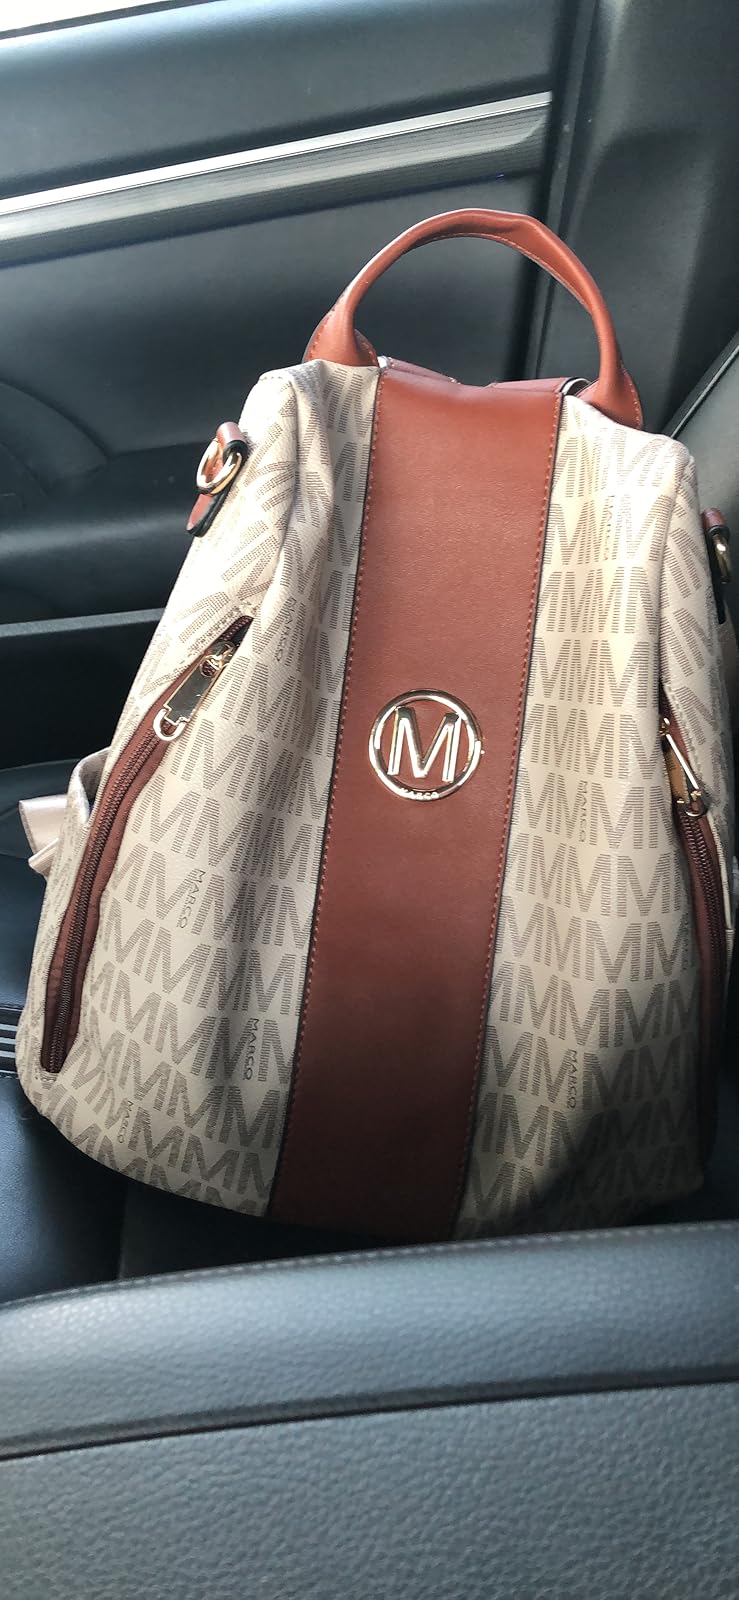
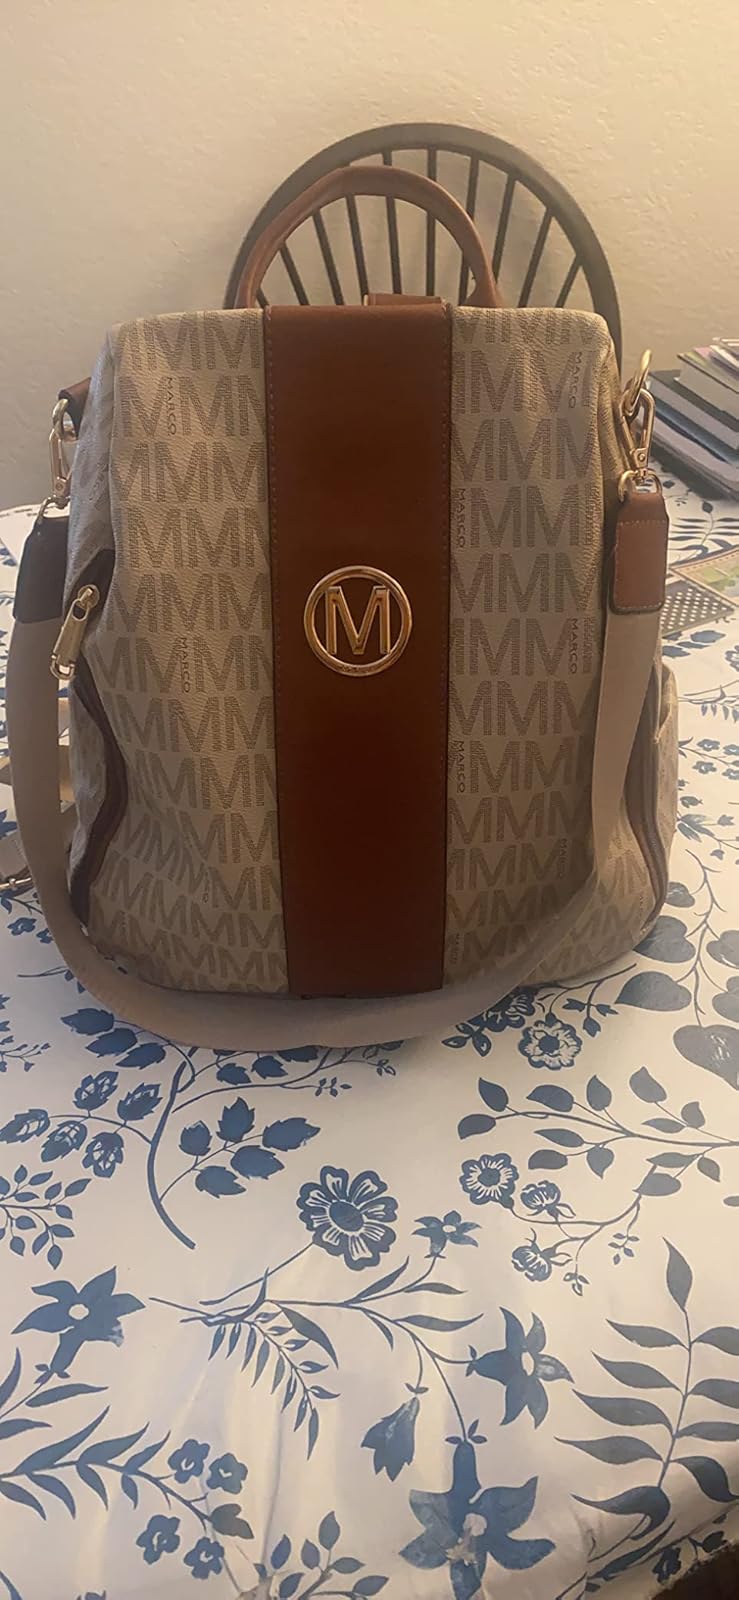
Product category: accessories_handbag
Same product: yes